Lola la Chata

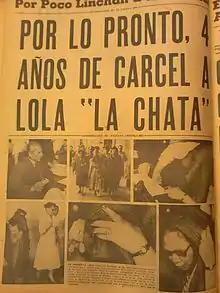
Newspaper headline from 1957.

María Dolores Estévez Zuleta (1906–1959), commonly known as Lola la Chata, was the first major female drug trafficker dealing marijuana, morphine and heroin in Mexico from the 1930s to 1950s. She became well known due to tabloid newspaper coverage. She was a predecessor of today’s drug trafficking culture in the country.